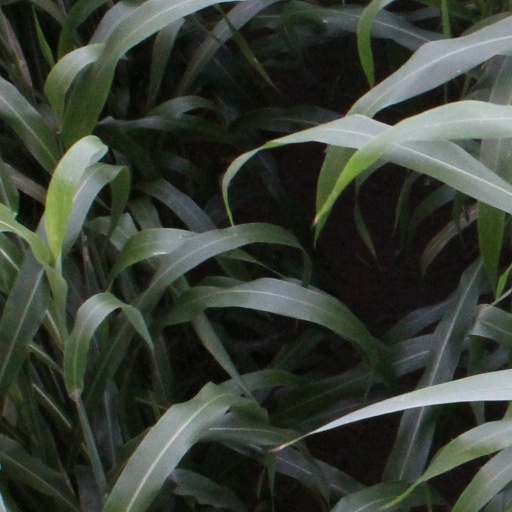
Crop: sorghum